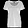
Label: T - shirt / top